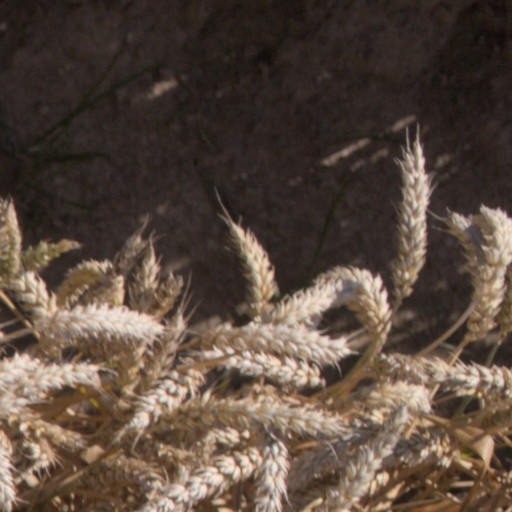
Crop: wheat